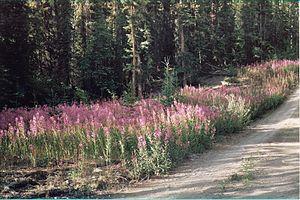
Photo d'épilobes et d'épinettes blanches prise sur un chemin de terre près de la route du Klondike au Yukon (entre Whitehorse et Carcross). Prise par Luigi Zanasi en août 2001.
Le Yukon est un territoire fédéral du Nord du Canada, bordé à l'est par les Territoires du Nord-Ouest, au sud par la Colombie-Britannique et à l'ouest par l'État américain de l'Alaska. Tirant son nom du fleuve Yukon, c'est le plus petit des trois territoires canadiens, avec une superficie de 482 443 km² ; il possède une ouverture sur l'océan Arctique au nord. On appelle ses habitants les Yukonnais et sa capitale est Whitehorse.